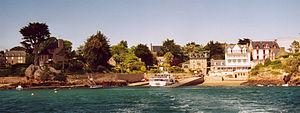
Bretagne Ile de Bréhat. Arrivée au Port Cros par la vedette de l'Arcouest. Auteur